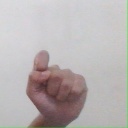
अक्षर: घ